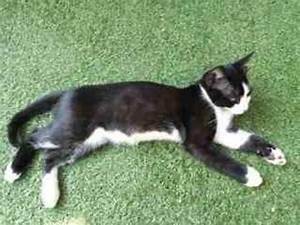
cat